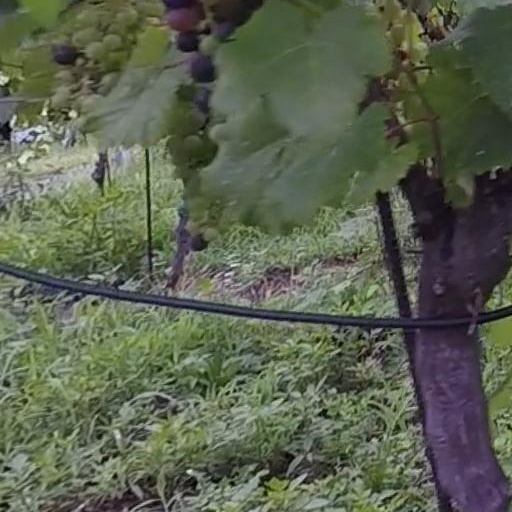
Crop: grape